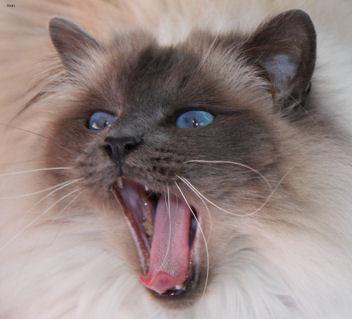
Breed: Birman